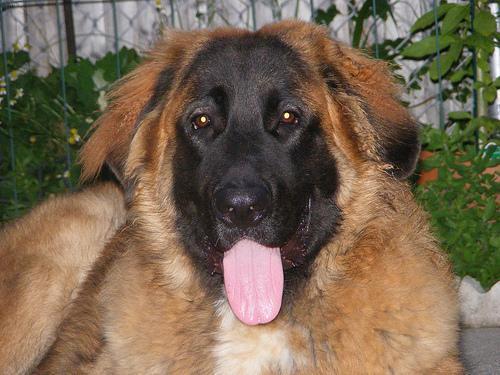
leonberger